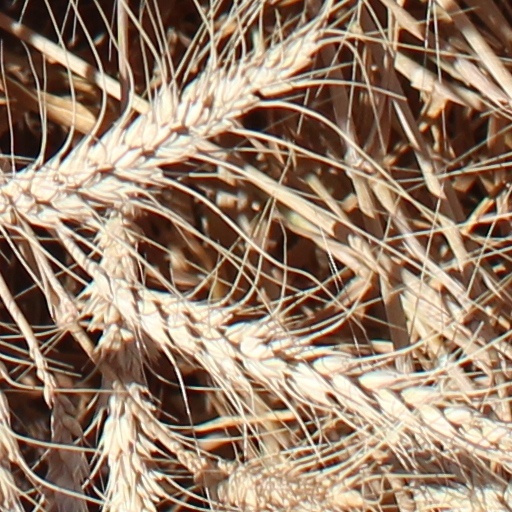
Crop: wheat